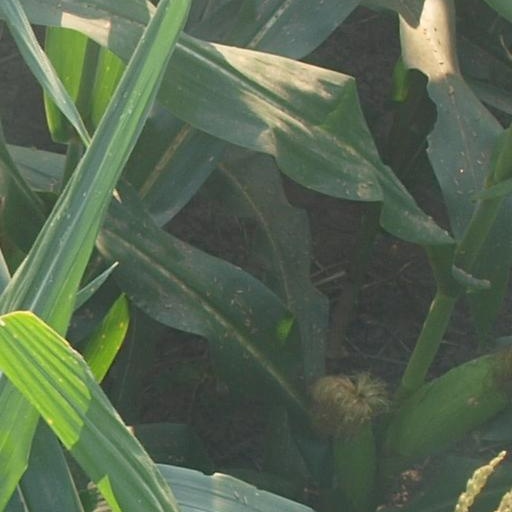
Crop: maize; corn